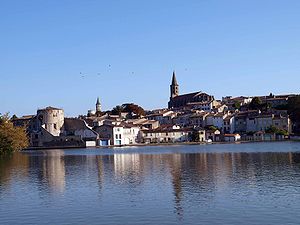
Castelnaudary
Castelnaudary er en kommune i departementet Aude i regionen Occitanie i det sydlige Frankrig. Castelnaudary ligger i den tidligere provins i Lauragais og berømt for sin cassoulet, som hævdes at være verdens bedste. Det er en stor producent.